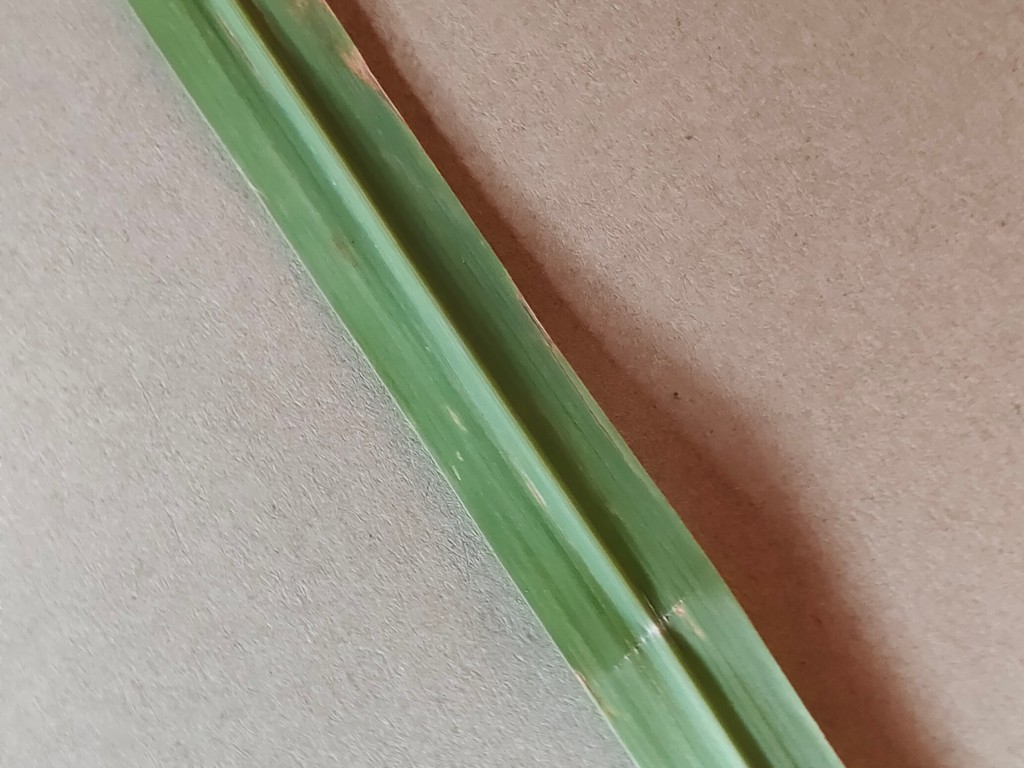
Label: Unhealthy